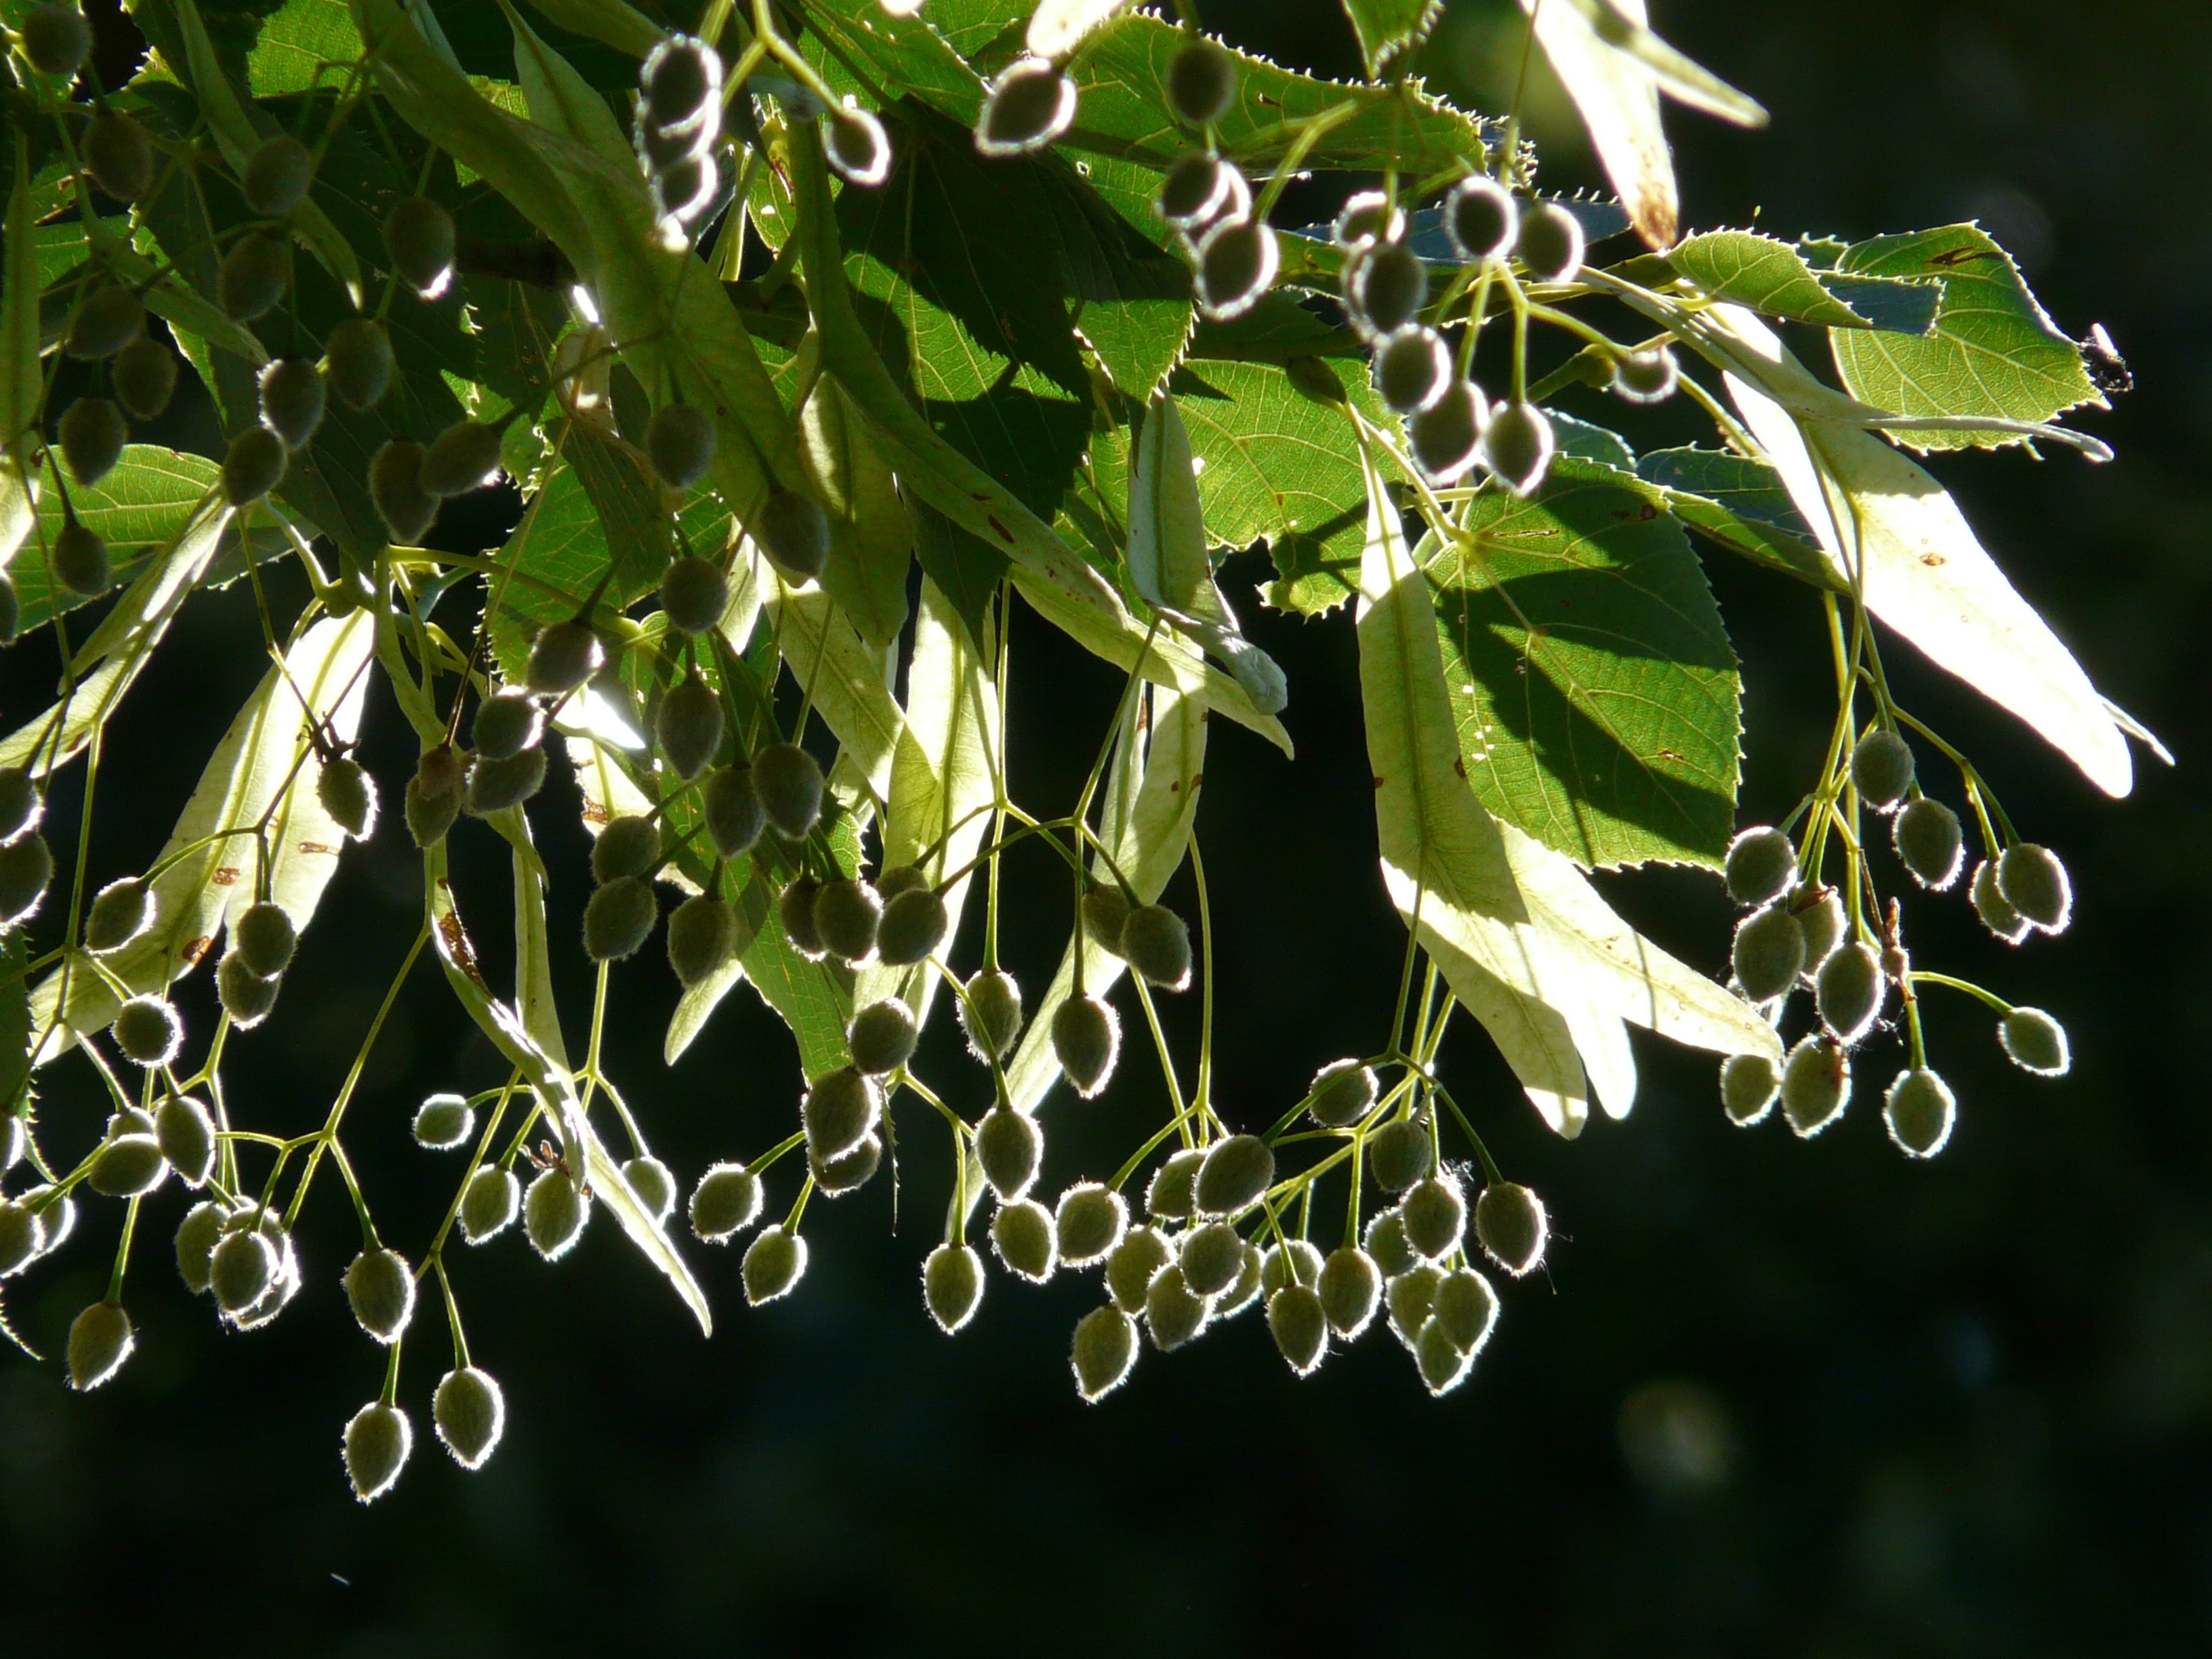
tree, branch, blossom, light, plant, sunlight, leaf, flower, green, produce, evergreen, botany, flora, seeds, shrub, fruits, linde, malvaceae, back light, flowering plant, capsules, mallow, tilia, tilioideae, lime plant, tilia cordata, woody plant, land plant, winter linde, stone linde, linden seeds